The Marriage (2017 film)

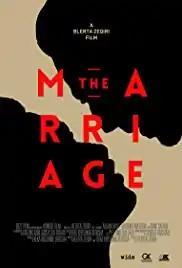
Film poster

The Marriage is a 2017 Kosovan romantic drama film directed by Blerta Zeqiri. It was selected as the Kosovan entry for the Best Foreign Language Film at the 91st Academy Awards, but it was not nominated.